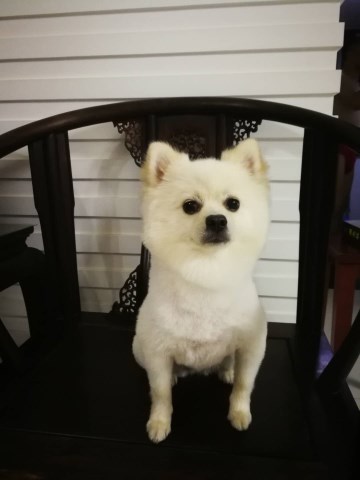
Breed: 1936-n000005-Pomeranian